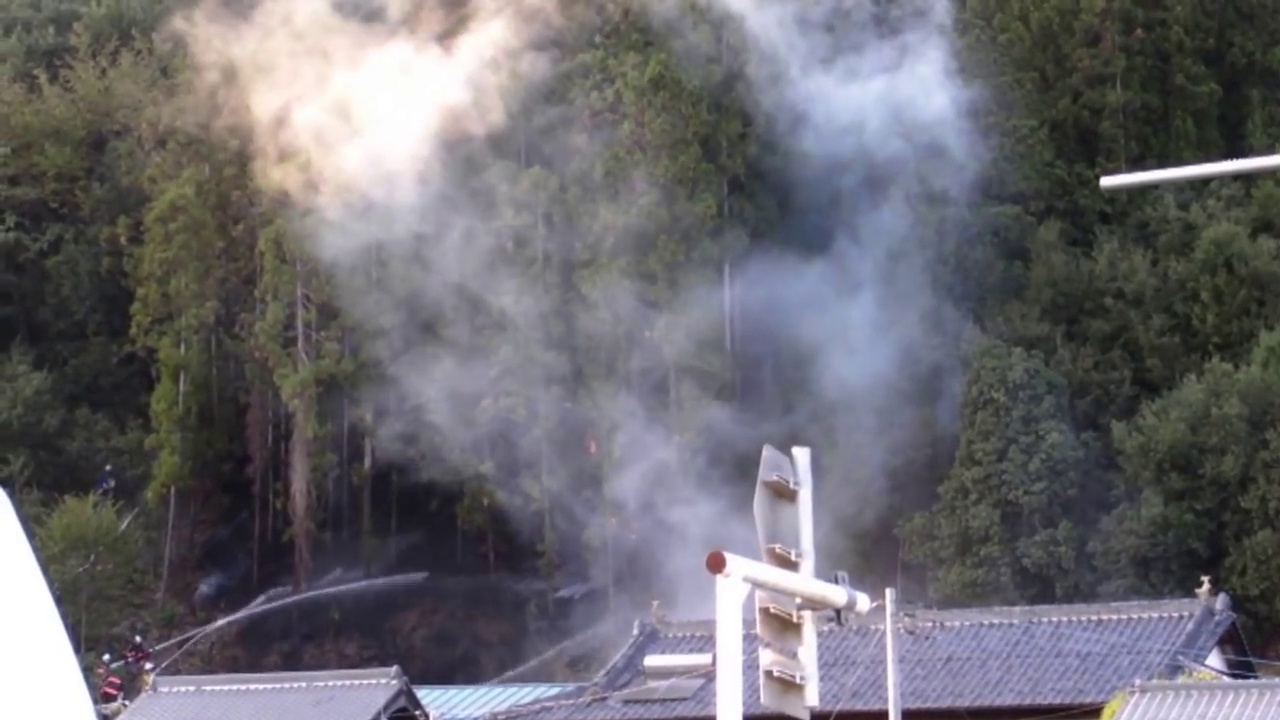
Fire: no
Smoke: yes